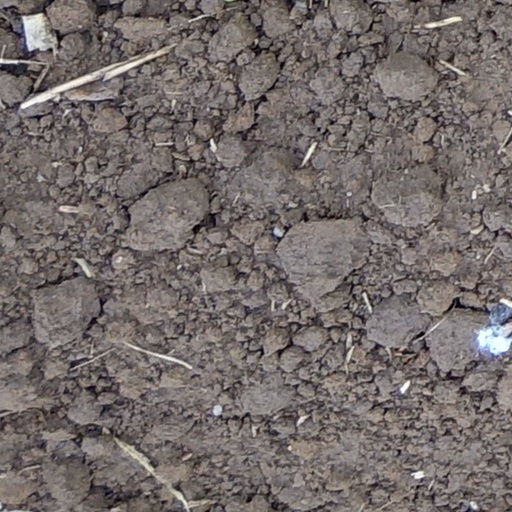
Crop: wheat